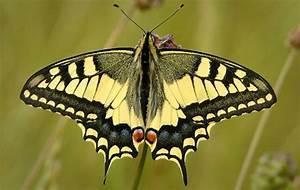
butterfly